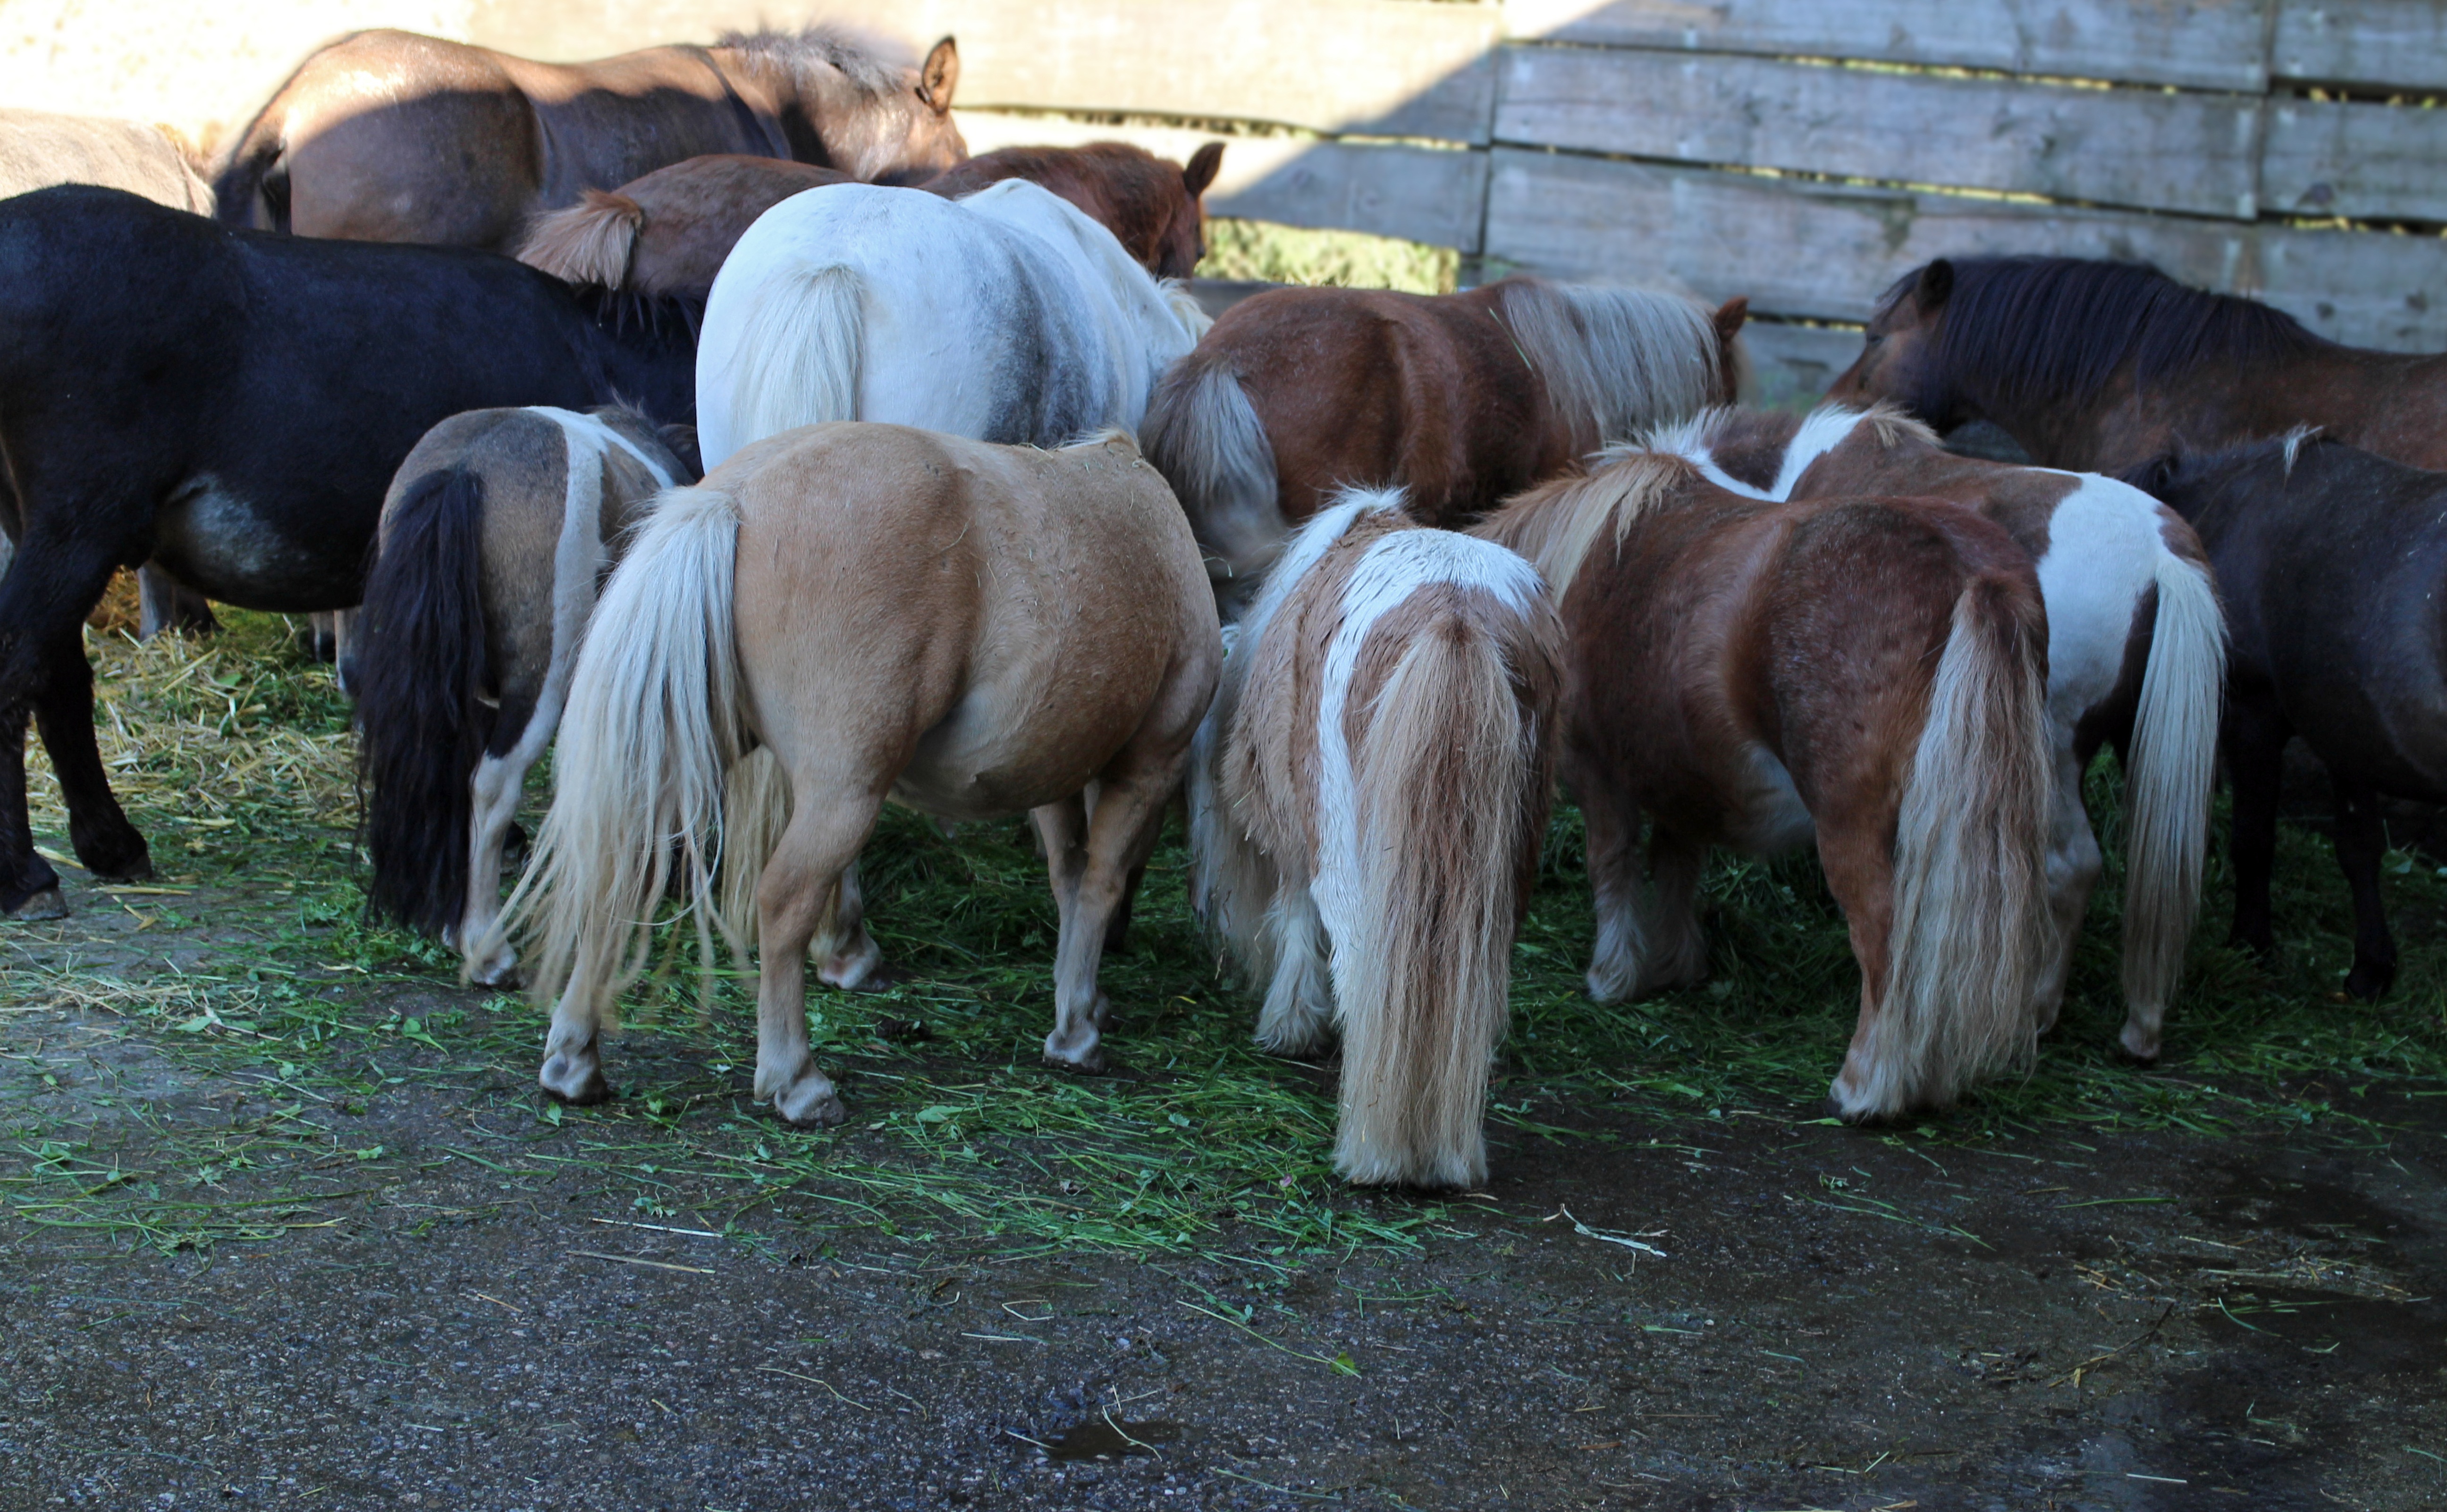
group, farm, herd, pasture, grazing, community, horse, mammal, friendship, together, eating, mare, connectedness, ponies, rural area, dairy cow, cattle like mammal, horse like mammal